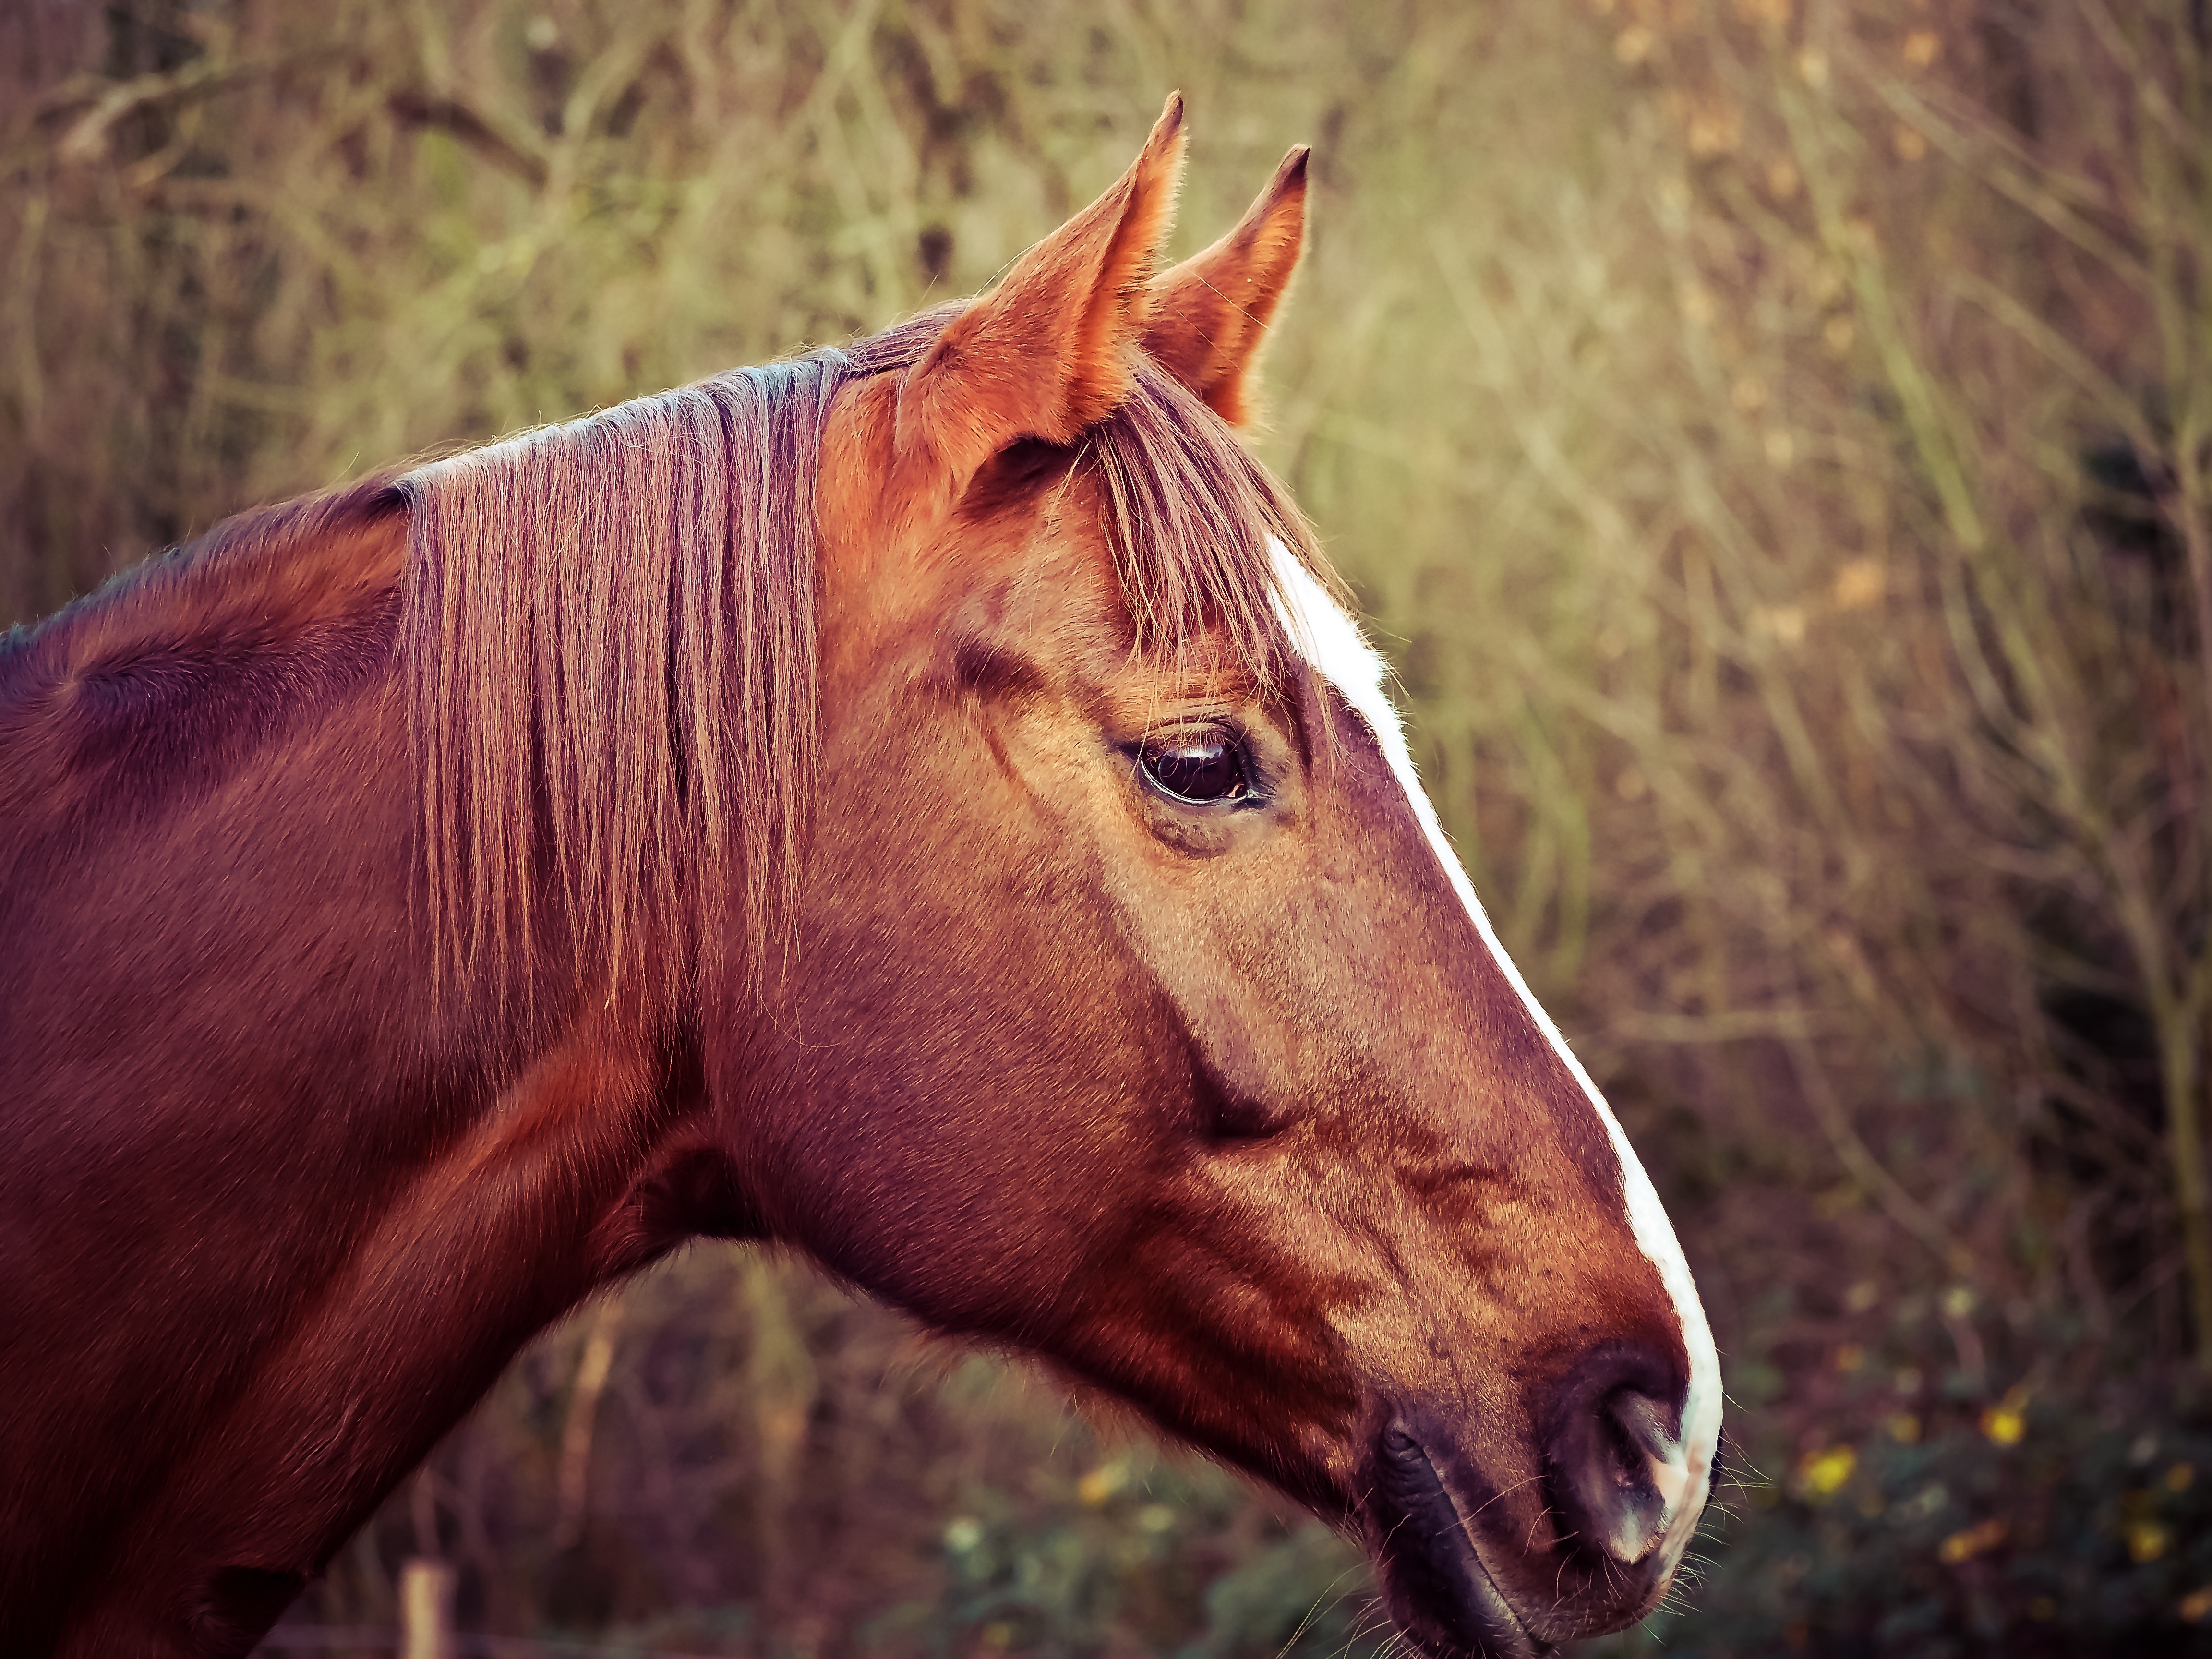
nature, wildlife, pasture, horse, mammal, stallion, mane, ride, fauna, close up, horses, animals, vertebrate, mare, foal, horse head, pferdeportrait, horse like mammal, mustang horse